Agnès Jaoui

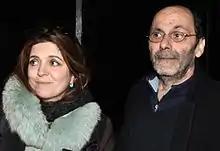
Jaoui and Jean-Pierre Bacri in 2013 at the première of "Au bout du conte".

Jaoui is the daughter of Gyza Jaoui; a pioneering figure of transactional analysis, a form of psychotherapy initiated by Eric Berne. Jaoui has a brother, , who is also a screenwriter and a director.